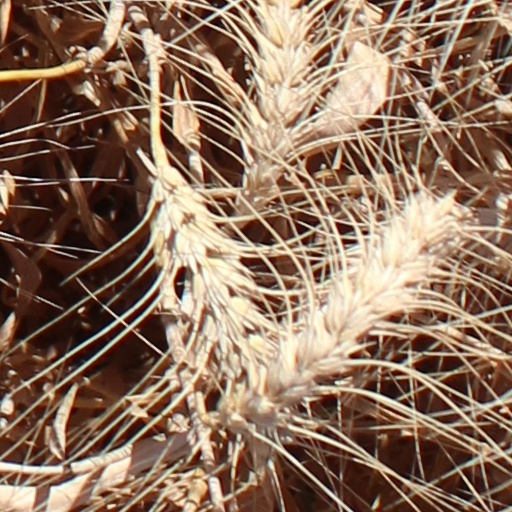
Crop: wheat